Upper-class citizen

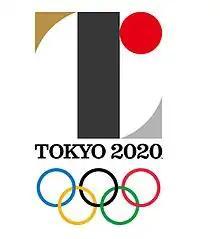
Emblem designed by Kenjiro Sano

In 2015, allegations of copyright infringement were raised in the development of Tokyo 2020 Olympic and Paralympic Games emblems. The Tokyo Organizing Committee of the Olympic and Paralympic Games (TOCOG) held a press conference, and the media and Internet users reported it using "upper-class citizen". TOCOG originally selected Kenjiro Sano's design, but due to a series of turmoil that occurred from the summer to the fall of 2015, it withdrew Sano's design on September 1, 2015.